Köppen climate classification

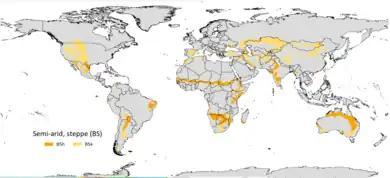
Regions with semi-arid climates

"Aw" climates have a pronounced dry season, with the driest month having precipitation less than and less than formula_3 of average monthly precipitation.